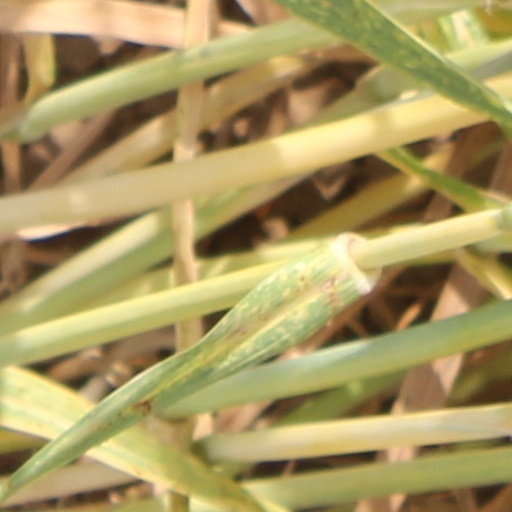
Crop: wheat